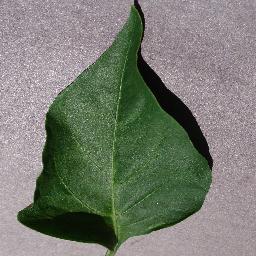
Label: Pepper,_bell___healthy